WAKR

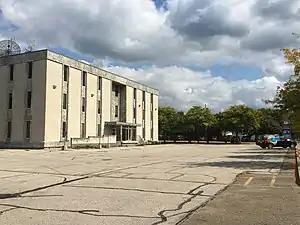
The Akron Radio Center, located on West Market Street in Akron's Wallhaven neighborhood, serves as the current studio facilities for WAKR, along with co-owned WONE-FM, WQMX and WNWV.

Following extensive research and studies commissioned by Thom Mandel, WAKR reverted to their previous full-service format on February 25, 1994. Dan Gaffney's show, Rush Limbaugh and Larry King were all dropped from the lineup and replaced with a restored extended noon newscast and music blocks hosted by Bob Allen and Bob Friend in late mornings and afternoons; Dave Milo's sports program was retained. Mandel said of the changes, "I saw a boo-boo and I tried to fix it... people were still bemoaning the loss of their radio station. I'm in business to give them what they want", and described the music selections as "the good stuff" from the 1950s through the 1970s. Along with Milo's program, national talk shows from Bruce Williams and Jim Bohannon aired in the evening and overnight hours.